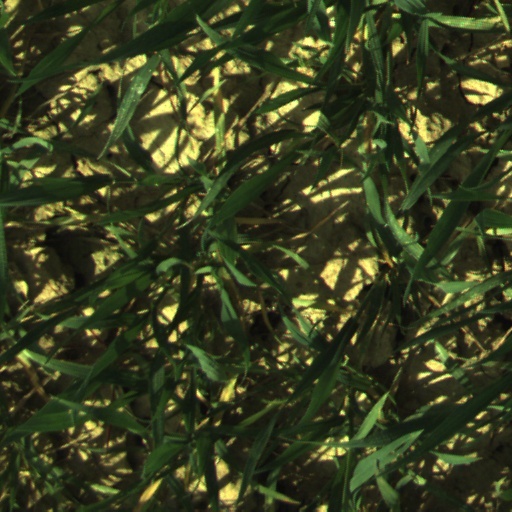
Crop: wheat